Think of a Number

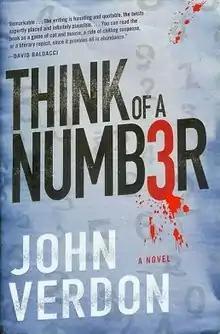
First edition

Think of a Number is the debut novel of John Verdon published in 2010.